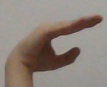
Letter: jeem